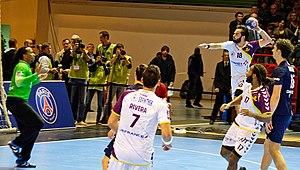
Match de la 6e journée de LNH entre le PSG handball et le HBC Nantes. A Coubertin, le 22 octobre 2014.
Mathieu de la Bretèche né le 14 août 1989 à Carcassonne est un joueur de handball français issu du centre de formation du HBC Nantes et évoluant au poste d'ailier droit. À la fin de la saison 2014-2015, Mathieu va mettre entre parenthèses sa carrière pour faire un long voyage avant de revenir sur les terrains en 2017.